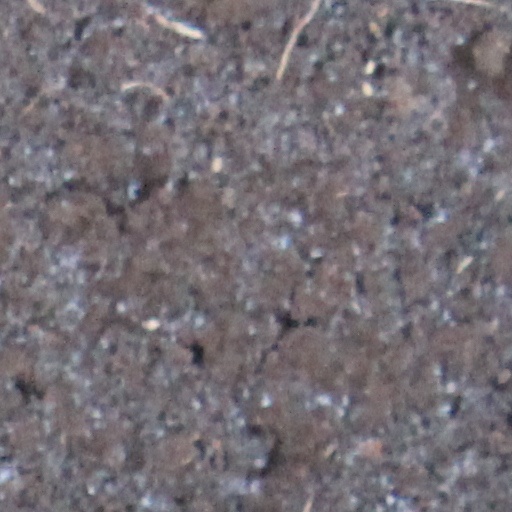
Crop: wheat